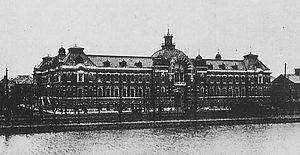
Le Département de la Police métropolitaine de Tokyo sert de force de police pour la préfecture métropolitaine de Tokyo. Formée en 1874, elle sert de point de départ à la création d'une police japonaise.